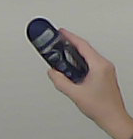
Product: nivea_rollon